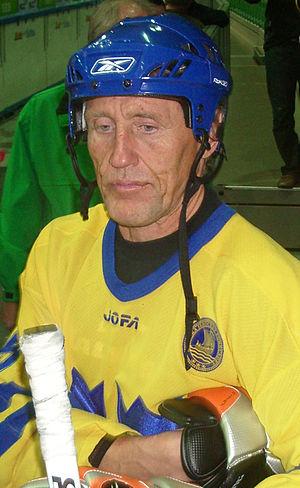
Anders Börje Salming est un joueur de hockey sur glace professionnel qui évoluait dans la Ligue nationale de hockey.
Stephen John Shutt est un joueur professionnel canadien de hockey sur glace membre du Temple de la renommée du hockey depuis 1993.
Le trophée Viking est un trophée de hockey sur glace. Il est remis pour la première fois en 1976 et récompense le meilleur joueur suédois évoluant en Amérique du Nord dans la Ligue nationale de hockey. Le vainqueur est décidé par le vote des tous les joueurs suédois de la LNH. En 1977-1978, une exception a lieu quand Ulf Nilsson, joueur des Jets de Winnipeg de l'Association mondiale de hockey remporte le titre.
Larry Clark Robinson est un joueur et entraîneur de la Ligue nationale de hockey.